Corruption in Haiti

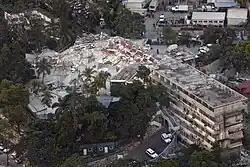
Collapsed United Nations building in Haiti

Elizabeth Abbott wrote that the "near paralysis of the René Préval government" in responding to the earthquake can be traced to deeply rooted Duvalierism in Haiti. Abbott also notes that "the corruption that permeated the Haitian state" under Jean-Claude Duvalier "extended to the construction industry, which ignored building codes and bribed inspectors who overlooked flawed structures that would later crumble in the earthquake."